HMS Magnanime (1780)

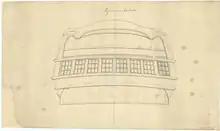
"Magnanime"

HMS "Magnanime" was a 64-gun third-rate ship of the line of the Royal Navy, launched on 14 October 1780 at Deptford Dockyard. She belonged to the designed by Sir John Williams and later was razeed into a 44 gun frigate.